Acaçá

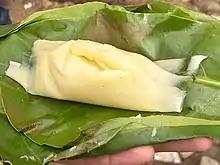
Agidi.jpg

Acaçá (from Fon language: àkàsà, also known as ẹ̀kọ in Yorùbá language) is a ritual food central to ceremonies of Afro-Brazilian religions, specifically to Candomblé rituals. It is found in the states of Bahia, Pernambuco, Rio Grande do Sul, and Rio de Janeiro. Pai Cido de Osun Eyin stated that "life [...] is sustained, and is renewed with the ritual offering of acaçá." It has at least two variations: a similar dish made of black beans ("acaçá de feijão-preto") and a drink ("acaçá de leite") also used in Candomblé rituals.